Favratia

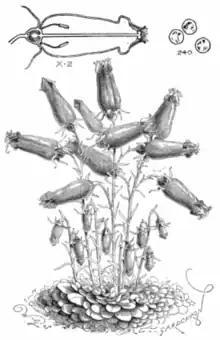
Mature plant with a cross section of a flower and closeup of seeds

The plant tends to grow low, reaching anywhere from in height, though some plants may grow as tall as . Tufts (or "cushions") of the plant tend to creep outward as it grows. Seedlings require two years to grow to flower.